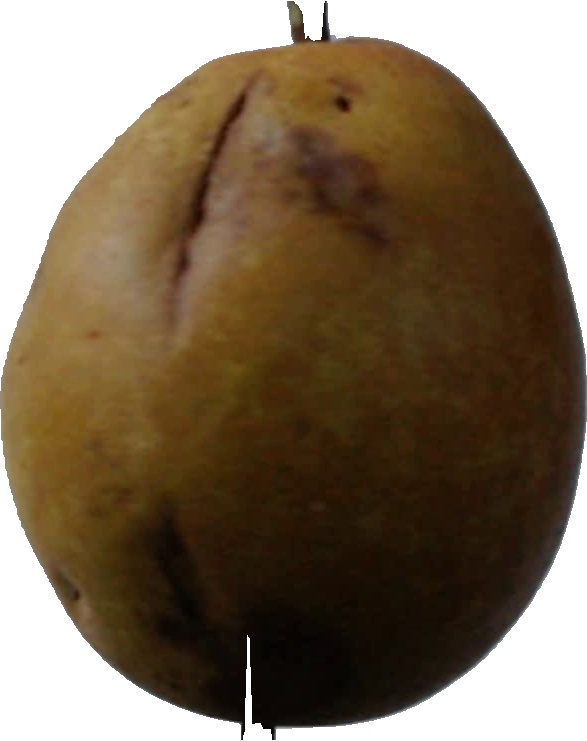
Label: pear_3